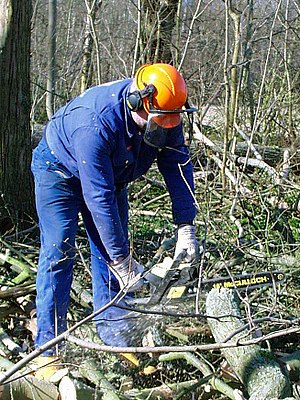
Skovbrug
Skovarbejder
Skovbrug er en virksomhed, der har til formål at opelske skov for efterfølgende at udnytte de værdier, skoven kan tilbyde, på en bæredygtig måde, det vil sige sikre, at skoven ikke udryddes, men at der til stadighed sker en foryngelse og fornyelse af skoven til erstatning for de fældede træer. Som grundlægger af moderne skovbrug kan regnes Hans Carl von Carlowitz, som i 1713 introducerede tanken om, at skov skulle regenereres, fordi han oplevede mangel på træ til brug i mineindustrien. Noget senere, i 1800-tallet, vedtog de fleste europæiske lande love for at sikre skov på visse arealer, såkaldte fredskovområder. Skovbrug adskiller sig derved fra skovfældning for at udnytte arealet til andet formål.